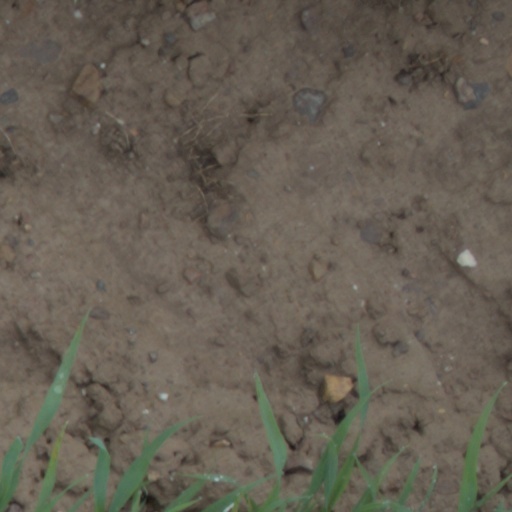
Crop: wheat